Wehl railway station

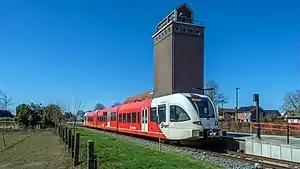
Wehl railway station in 2020

Wehl is a railway station located in Wehl, Netherlands. The station was opened in 15 July 1885 and is located on the Winterswijk–Zevenaar railway. The train services are operated by Arriva and Breng.